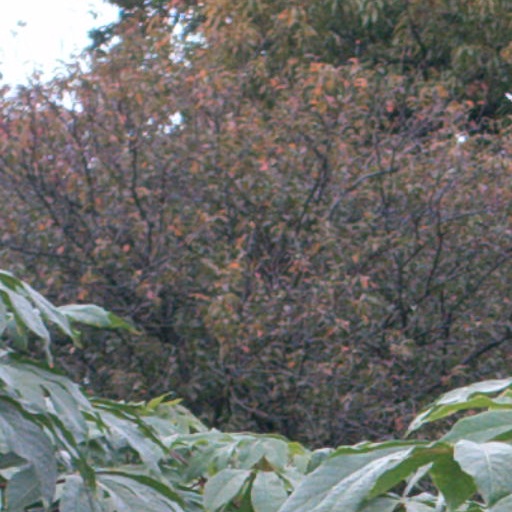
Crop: cassava